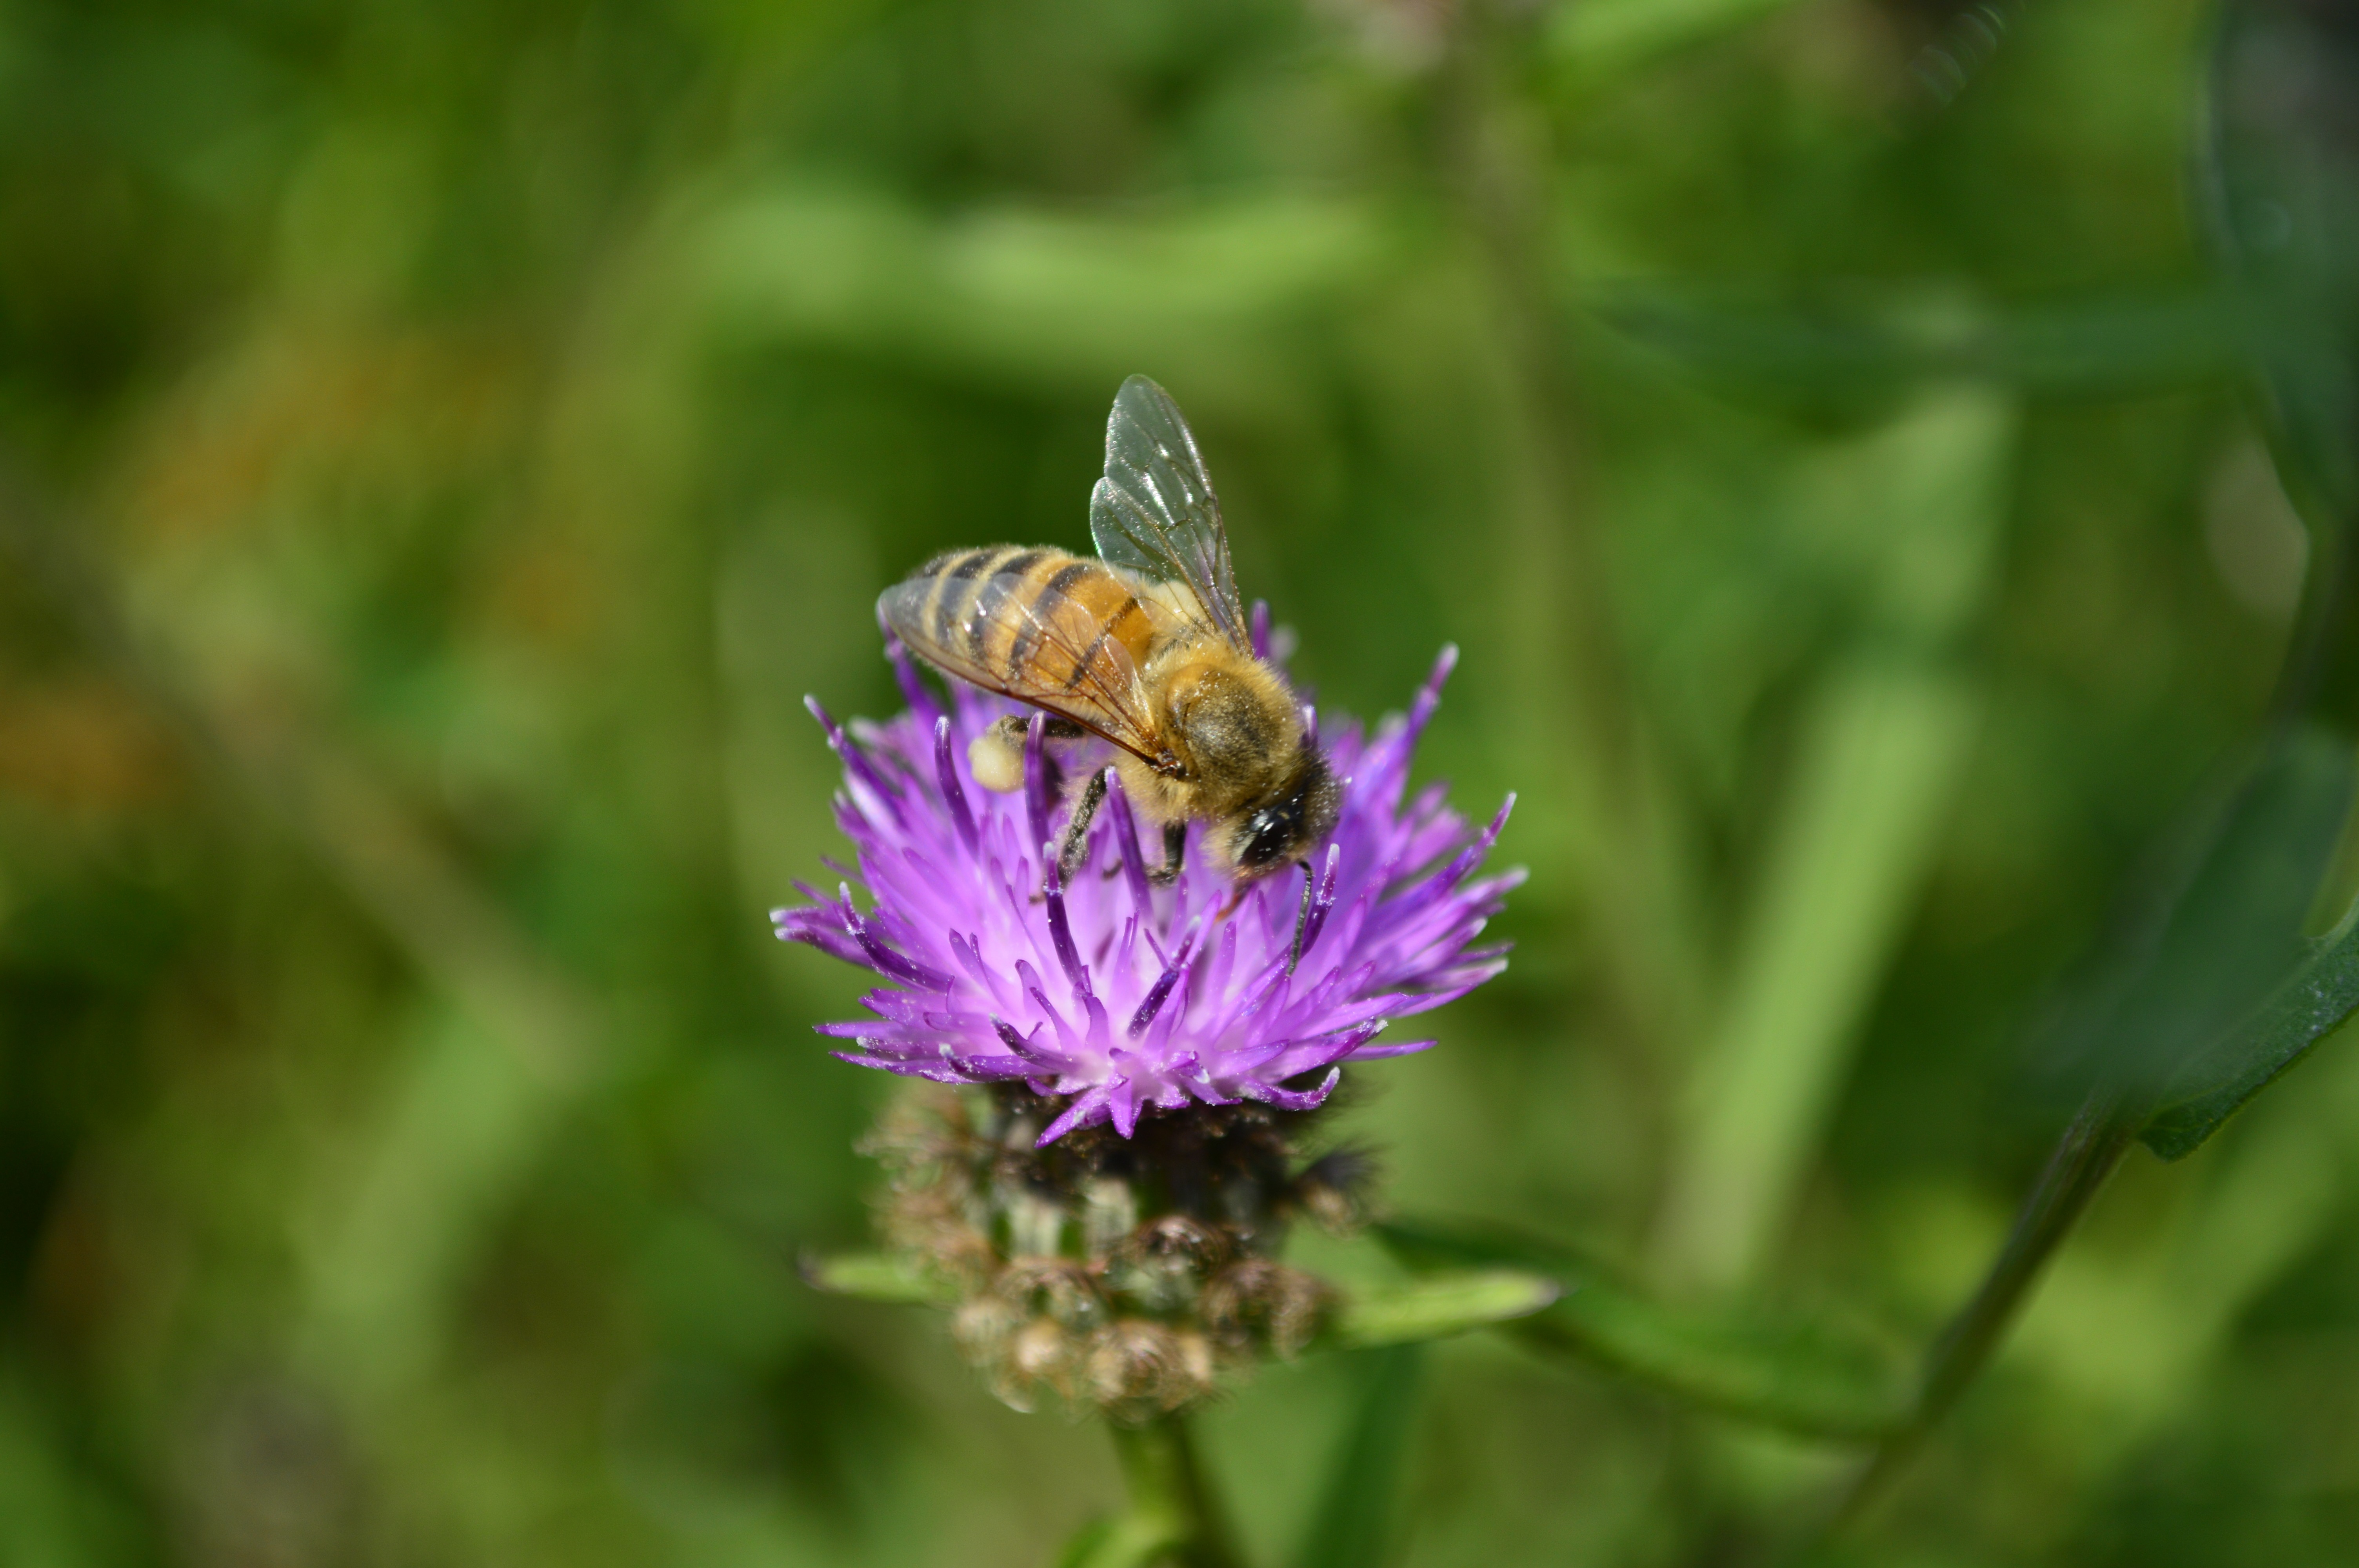
nature, blossom, plant, meadow, prairie, flower, purple, thorn, wildlife, insect, macro, natural, botany, butterfly, flora, fauna, invertebrate, wildflower, weed, close up, bee, thistle, nectar, macro photography, honey bee, pollinator, membrane winged insect, moths and butterflies, lycaenid